Kiss (band)

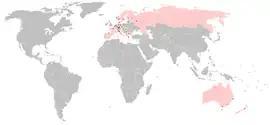
Alive 35 World Tour map

One of the first concerts Kulick played as an official member of the band was at Detroit, Michigan's Cobo Hall. It was filmed for the MTV special "Animalize Live".